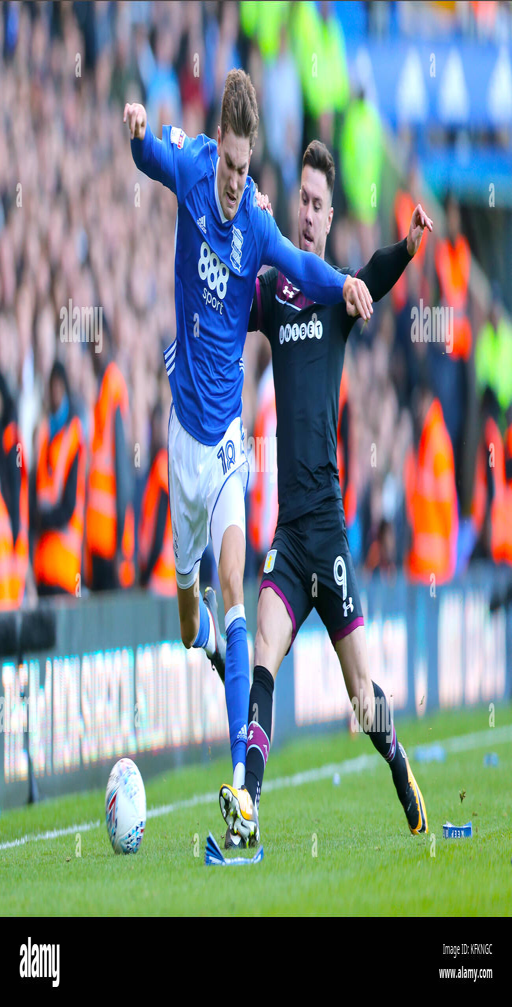
athlete and battle for the ball